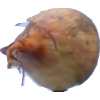
Label: onion